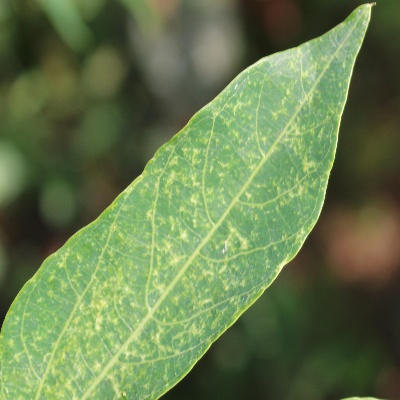
Crop: Cassava
Condition: green mite